Hashimoto's thyroiditis

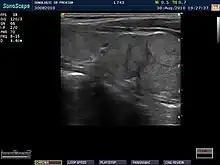
Ultrasound imaging of the thyroid showing Hashimoto's thyroiditis

Physicians will often start by assessing reported symptoms and performing a thorough physical exam, including a neck exam. Patients may have a "firm, bumpy, symmetric, painless goiter", however, up to 10% of patients may have an atrophied thyroid.